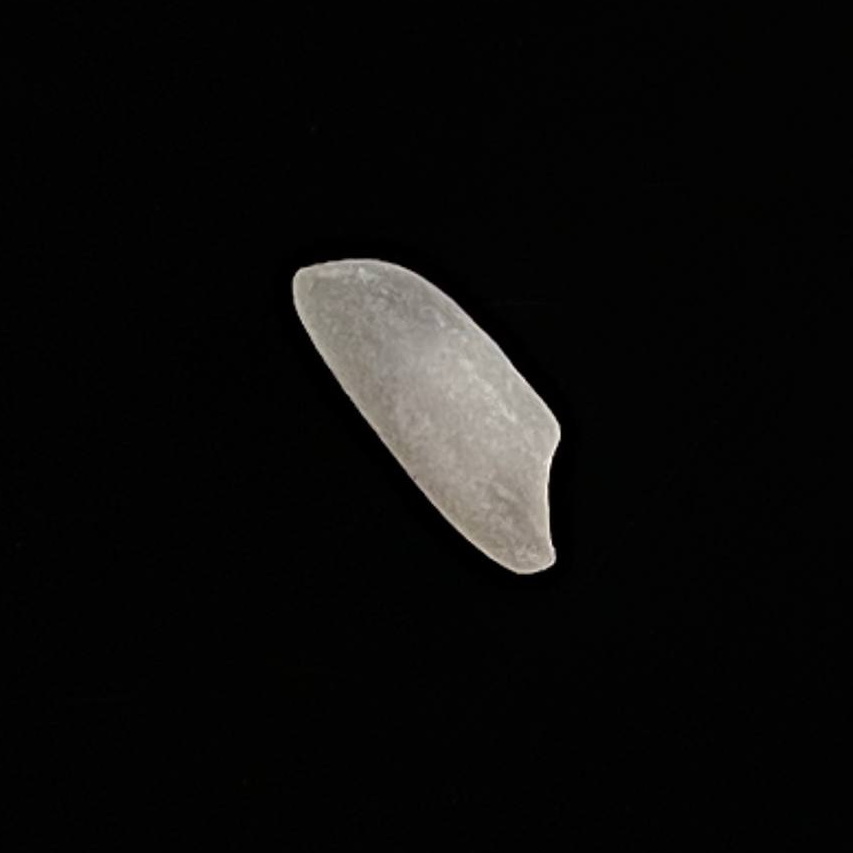
Rice variety: Katari_Polao